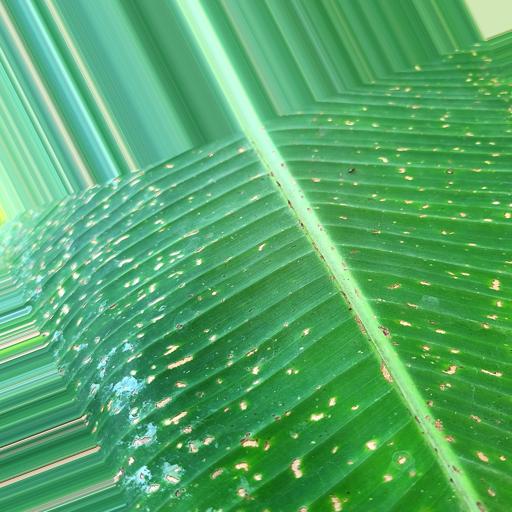
Label: insect_pest